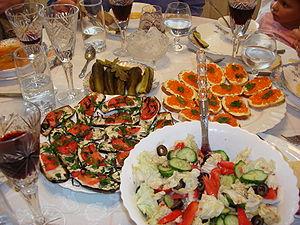
Le terme zakouski ou zakouskis est un terme russe qui désigne les hors-d'œuvre.
Front-de-cuivre est un personnage qui apparaît, sous divers noms et aspects, dans certains contes slaves orientaux, et qui a été étudié par Vladimir Propp. Il se rapproche du personnage de l'Homme sauvage des traditions d'Europe occidentale.